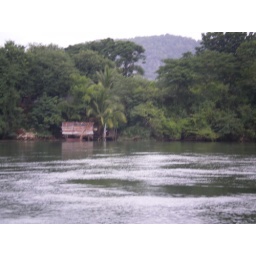
the bridge over the river kwai (bridge not pictured)